Muhammad Ali Mosque

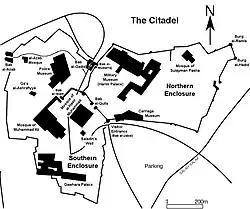
Location of the Mosque of Muhammad Ali in Cairo Citadel

The mosque was built within the Citadel of Cairo on the orders of Muhammad Ali, an Ottoman governor who took control in Egypt, gained autonomy, and initiated an extensive program of reforms.